HMS Cornwall (F99)

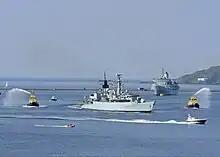
HMS "Cornwall" enters Devonport for the final time, 26 April 2011

On 26 April 2011 she returned to Plymouth for the last time, and decommissioned on 30 June 2011. Her decommissioning pennant was presented to the Davidstow Airfield and Cornwall at War Museum on 5 October 2011. The ship's bell was presented to Truro Cathedral on 18 October 2011.